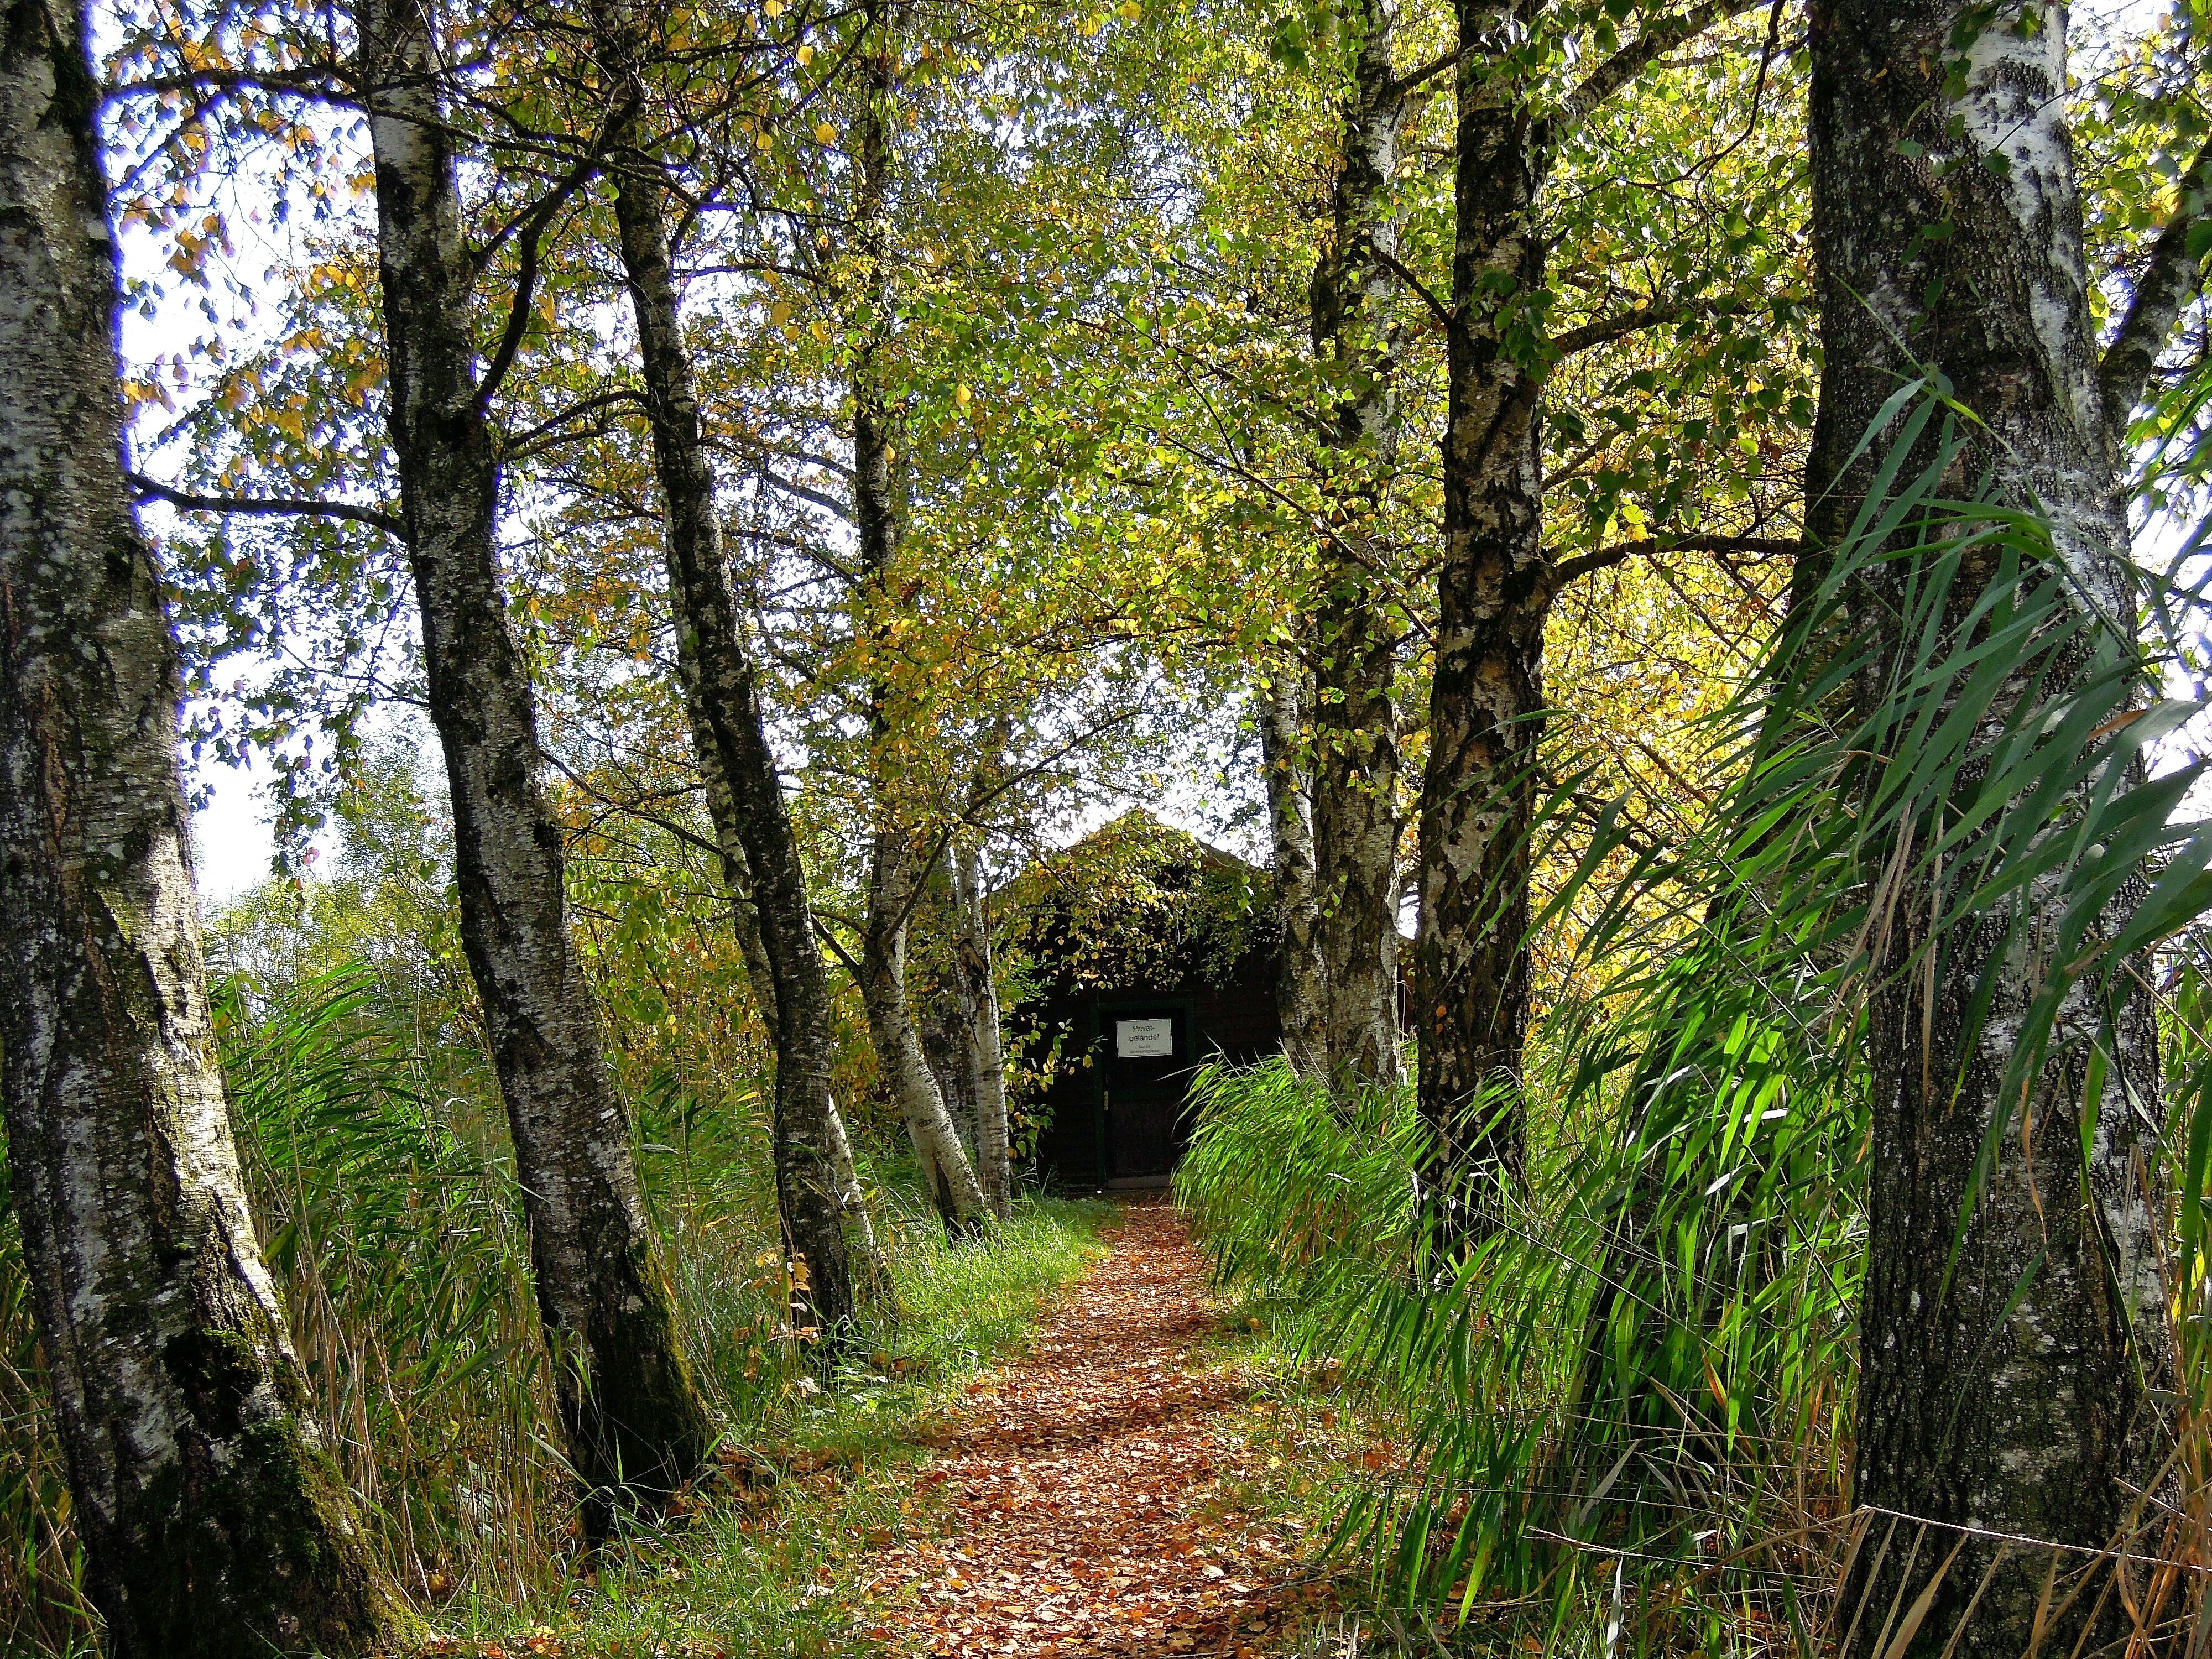
tree, nature, forest, plant, trail, sunlight, leaf, hut, reed, birch, autumn, season, leaves, deciduous, grove, woodland, habitat, away, ecosystem, rural area, biome, old growth forest, natural environment, woody plant, temperate broadleaf and mixed forest